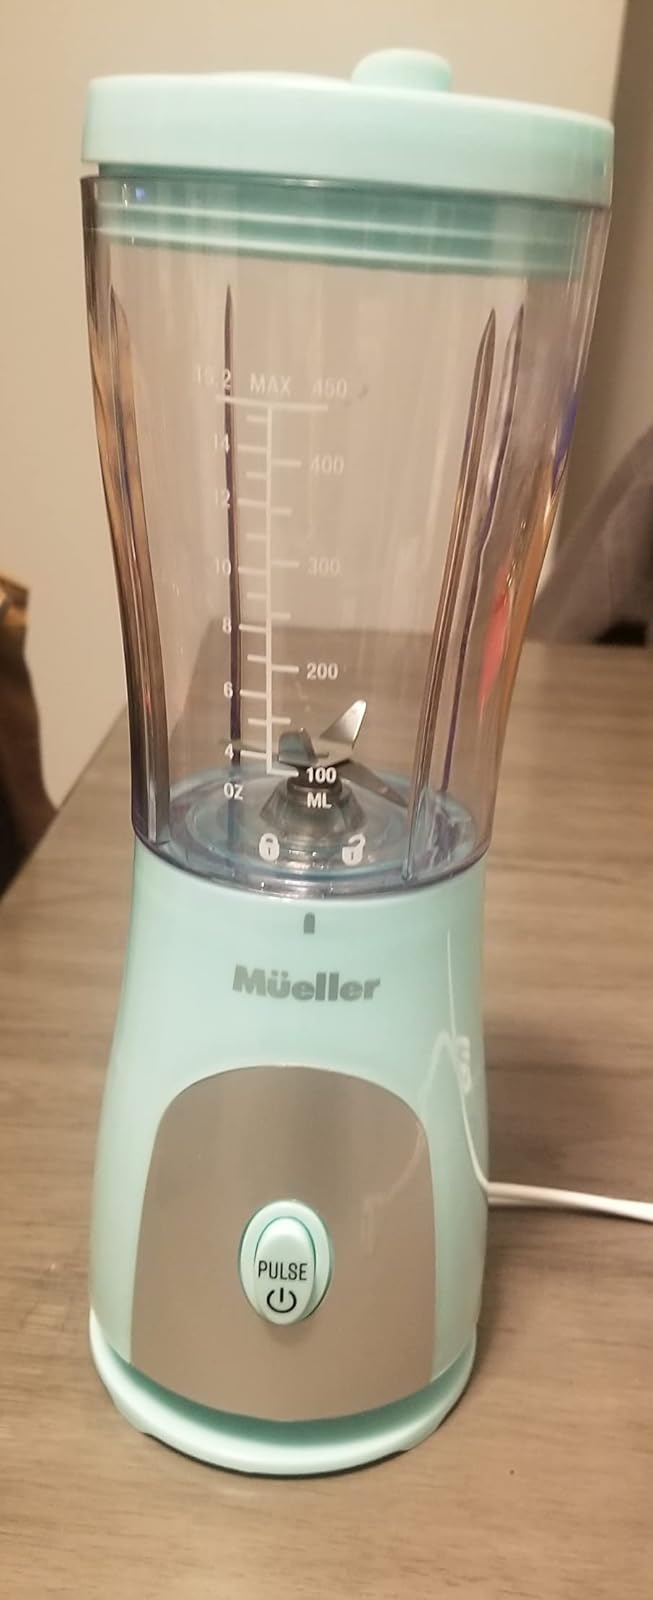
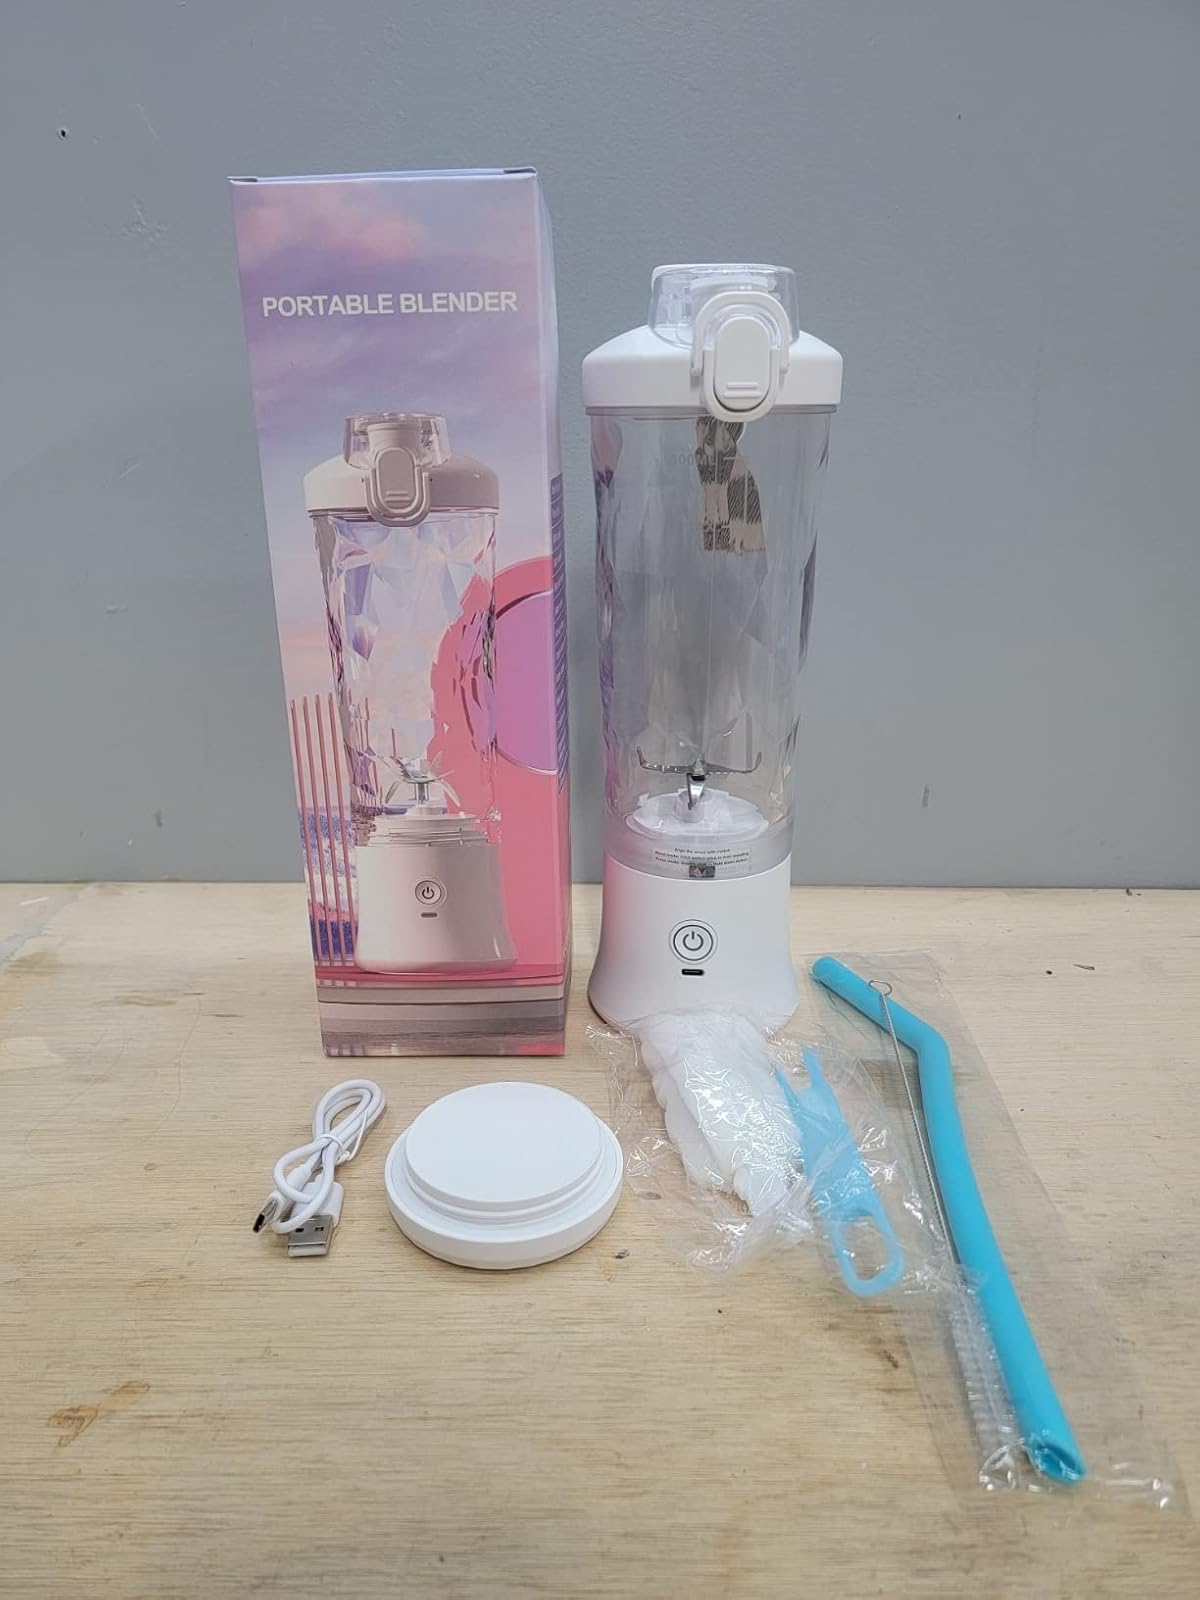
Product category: items_blender
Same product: no